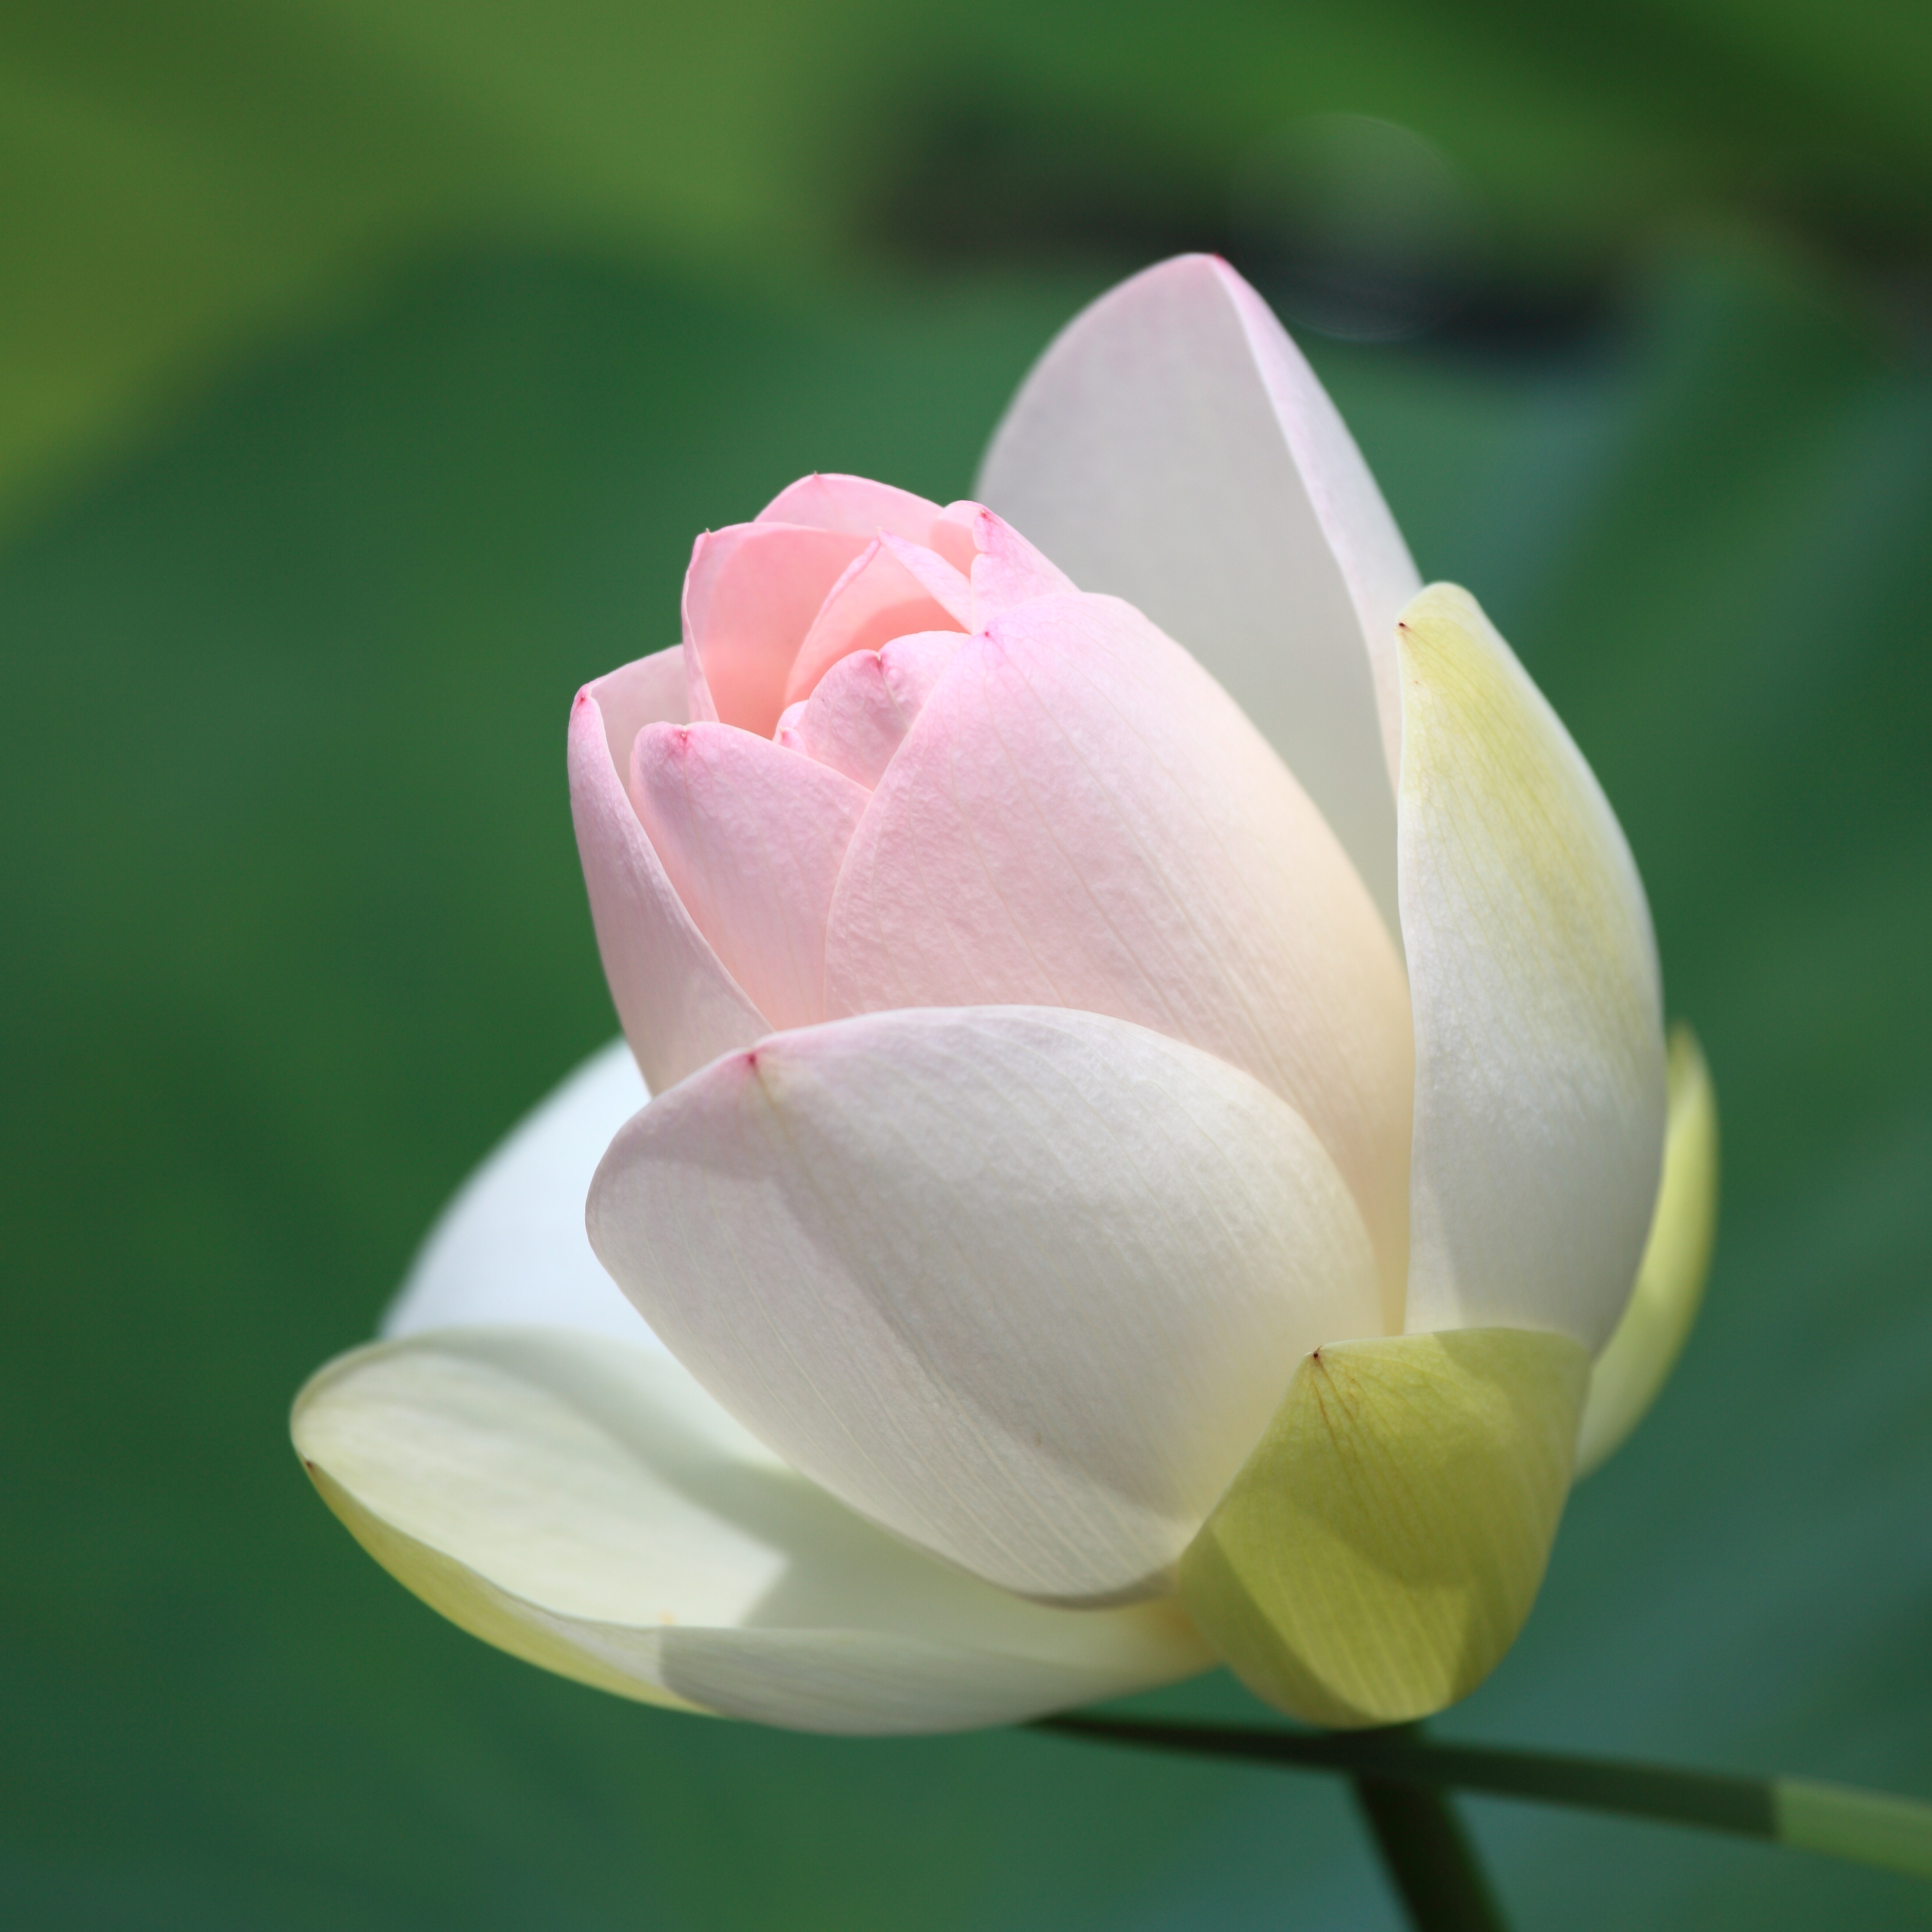
blossom, plant, flower, petal, high, pink, sacred lotus, aquatic plant, flora, close up, lotus, 5d, hires, bud, markii, hi, res, resolution, nelumbo, macro photography, flowering plant, plant stem, land plant, lotus family, proteales